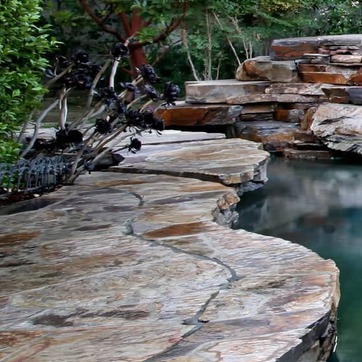
Material: stone